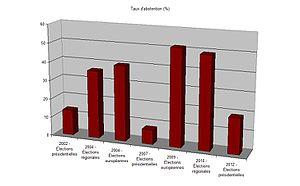
Evolution du taux d'abstention à Coupru (Aisne).
Coupru est une commune française située dans le département de l'Aisne, en région Hauts-de-France.